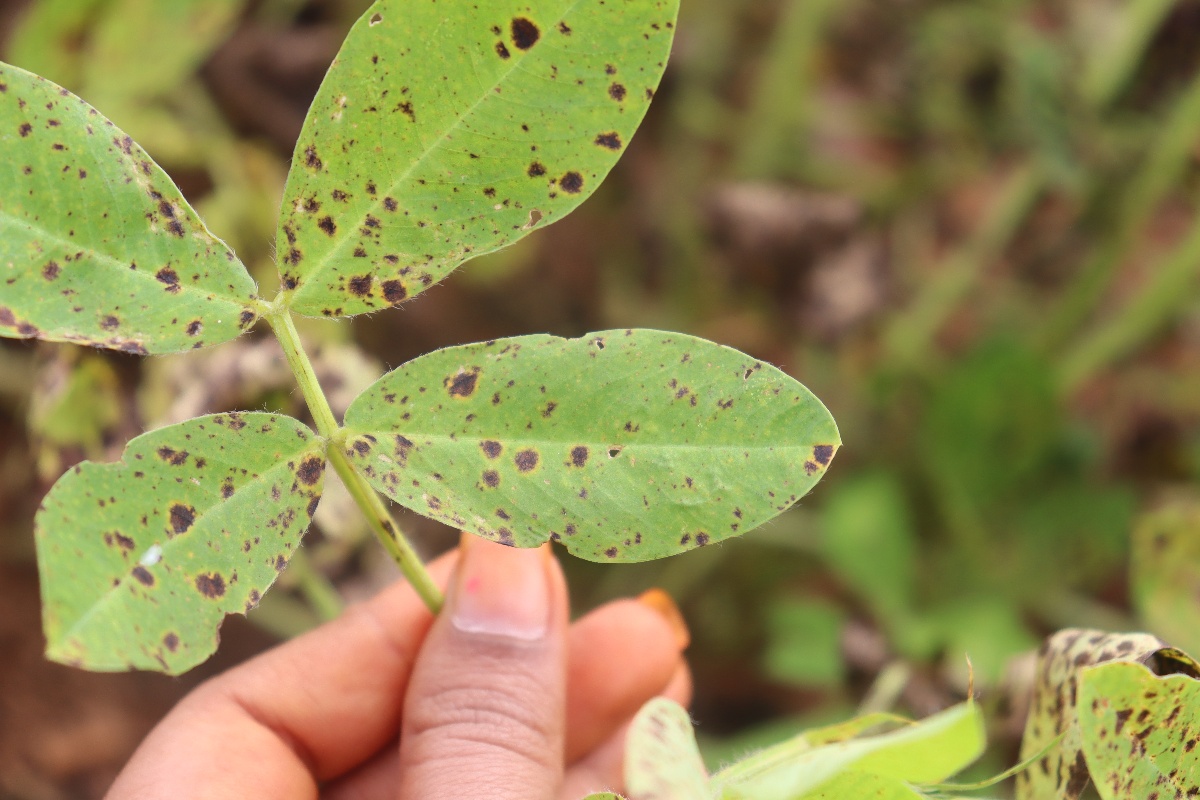
Label: late leaf spot